Japan–Singapore relations

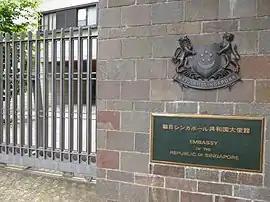
Embassy of Singapore in Tokyo

Japan–Singapore relations or Singapore–Japan relations refers to the bilateral relations between Japan and Singapore, two highly developed Asian countries which share historical, economic, and political ties. While the two countries first established bilateral relations in 1966, some of the earliest relations date back from before the 15th century during the Muromachi period as well as the Ryukyu Kingdom. This continued for centuries until the most notable interaction with Japan's invasion of Singapore during World War II. The invasion led to a takeover of the country, after which Japan occupied Singapore for approximately four years before withdrawing following their loss in the war.